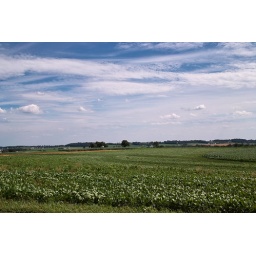
auto white balance, minor edit of sliders in SPP3.5.2